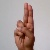
The image shows a hand gesture representing the letter 'U' in Indian Sign Language.